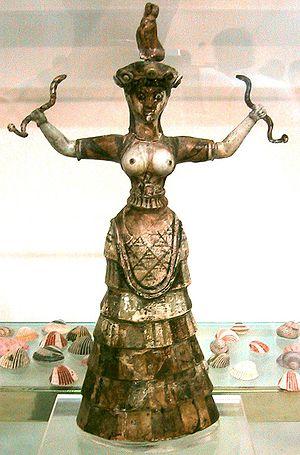
Une religion matriarcale est une religion qui met l'accent sur une déesse ou des déesses. Le terme est le plus souvent utilisé pour faire référence à des théories sur des religions matriarcales préhistoriques qui ont été proposées par des chercheurs tels que Johann Jakob Bachofen, Jane Ellen Harrison et Marija Gimbutas, et popularisées plus tard par le féminisme de deuxième vague. Au XXᵉ siècle, un mouvement de relance de ces pratiques a mené au Goddess movement.
Cette liste recense les femmes mentionnées sur The Dinner Party, une installation artistique de Judy Chicago.